Langholm

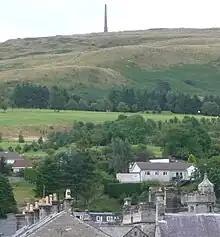
Whita hill with its obelisk commemorating Sir John Malcolm, Governor of Bombay from 1827 to 1830

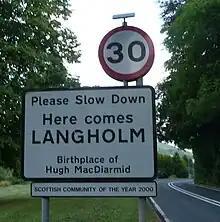
"Here comes Langholm, birthplace of Hugh Macdiarmid."

A fort at nearby Langholm Castle was occupied by English soldiers during the war known as the Rough Wooing. Thomas Wharton reported that at the end of April 1543, the soldiers burnt farms at Whitslade in Teviotdale. There were plans to modify the tower by reducing its height to place artillery. Regent Arran successfully besieged the fort on 17 July 1547, and then travelled to the siege of St Andrews Castle to meet a French force. Mary of Guise had the fort rebuilt in 1556.